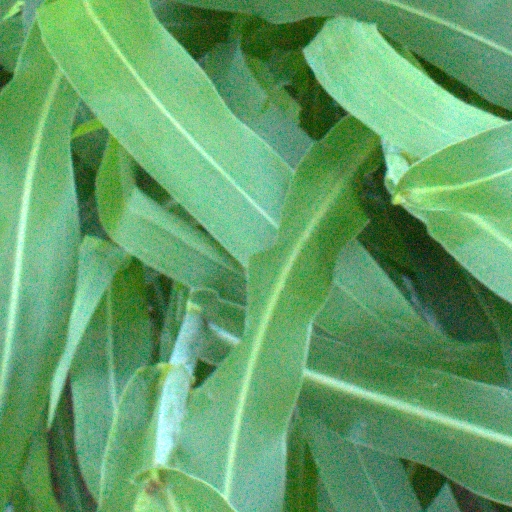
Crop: sorghum